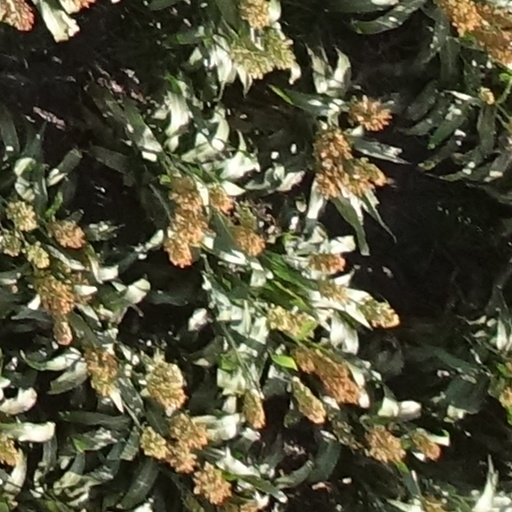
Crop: sorghum